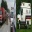
Label: ambulance